Vezo people

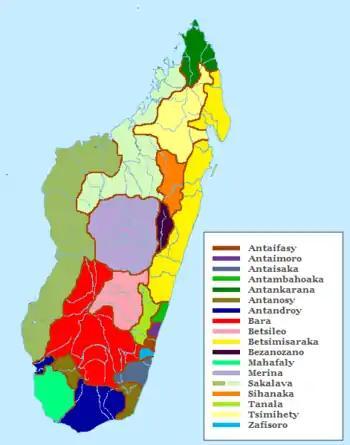
Distribution of Malagasy ethnic groups. The Vezo are classified with the Sakalava people.

Vezo do not identify with a particular Malagasy ethnic group but instead with their way of life. They currently populate most of the littoral zone along Madagascar's west coast between Toliara and Mahajanga. Like most other Malagasy ethnic groups, their origins can directly be traced to that original mix of Austronesian settlers from Asia and the Bantu migrants from mainland East Africa with Arab-Persian and Indian ancestry since the Middle Ages. They have been known to state emphatically that they need have no common origin or shared essence with one another. Their identity is instead contextual and embodied in learned skills such as fishing or swimming and the calluses they produce, rather than in shared origin. Because of their semi-nomadic marine migrations, their population is difficult to determine and has been estimated by counting the dugout canoes called pirogues ("lakanas" in Malagasy language) around Madagascar. The Vezo tribe is from Southwest Madagascar.